Magni (motorcycle)

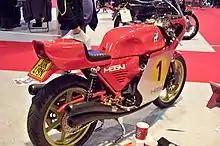
MV Agusta-Magni

Magni offered a range of parts to upgrade MV fours. They also manufactured complete motorcycles using the parts. The specification varied from customer to customer. Amongst the options were big-bore kits to bring the capacity up to 837 cc (as used on the MV 850 SS Monza), Dell'Orto carburettor kits, exhaust systems, drive chain conversions, the lightweight Magni frame, which was based on Magni's design for the F750 S Imola racer, EPM wheels, 4ls drum brakes and Brembo disc brakes.